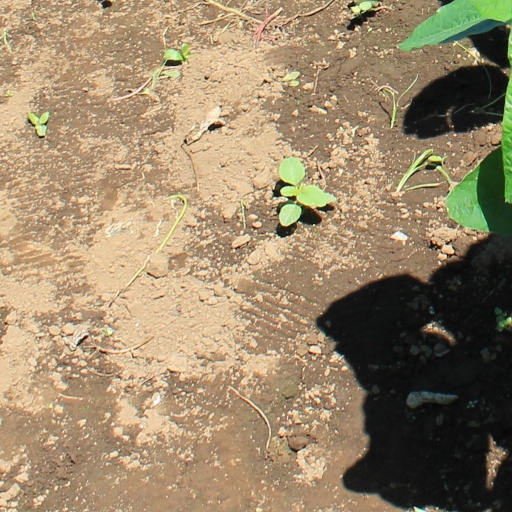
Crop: soybean